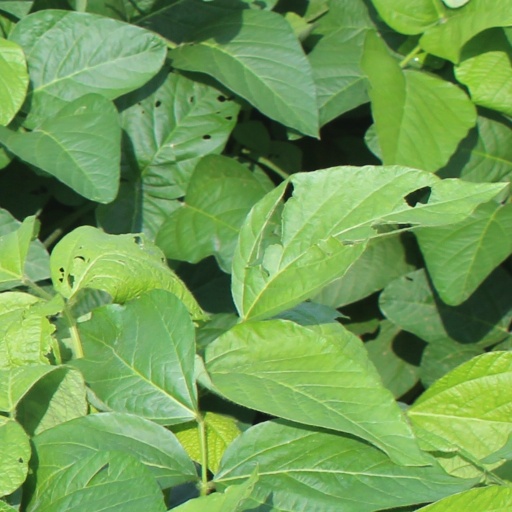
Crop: soybean